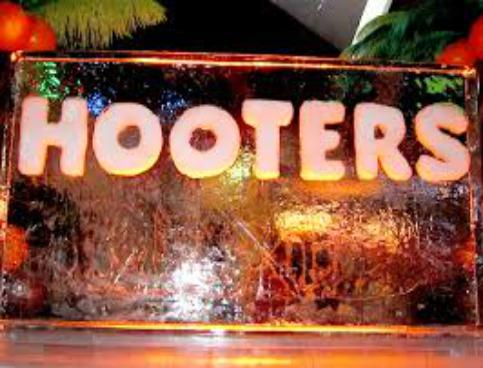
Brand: Hooters
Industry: Leisure